Fontes Tamarici

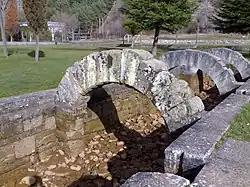
Detail of the original arch still preserved. The other two were rebuilt in the 1980s.

Studies of the naturalist and geographer Pliny the Elder on the lands occupied by the Roman Empire are crucial for knowledge and location of Tamaric Fountains. In his "Naturalis Historiae", XXXI, 3, is where he alludes its particularity: